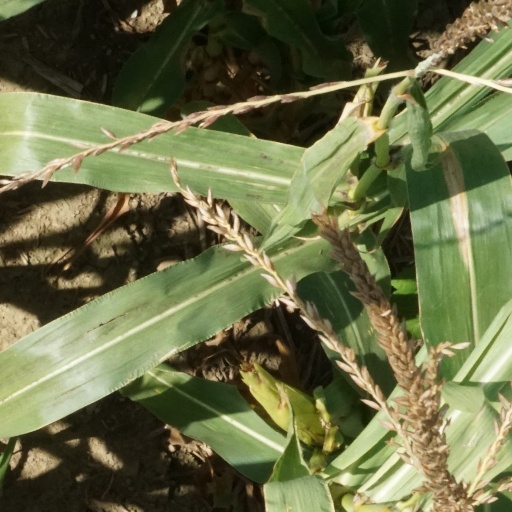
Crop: maize; corn